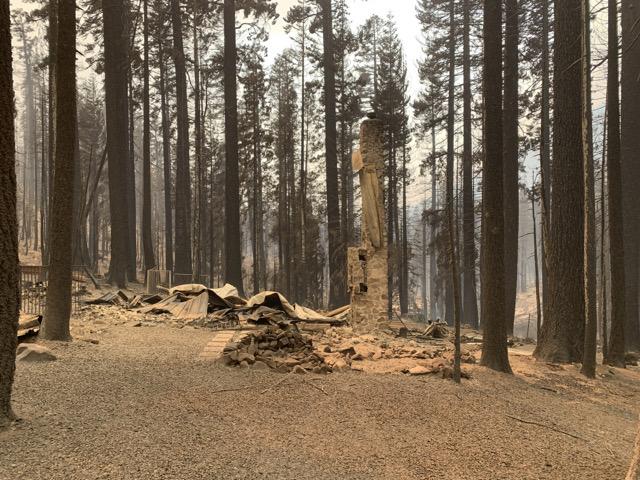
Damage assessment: destroyed